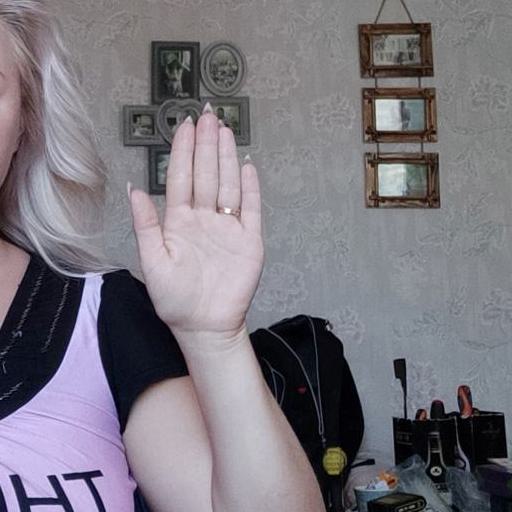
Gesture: stop